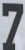
Number: 7